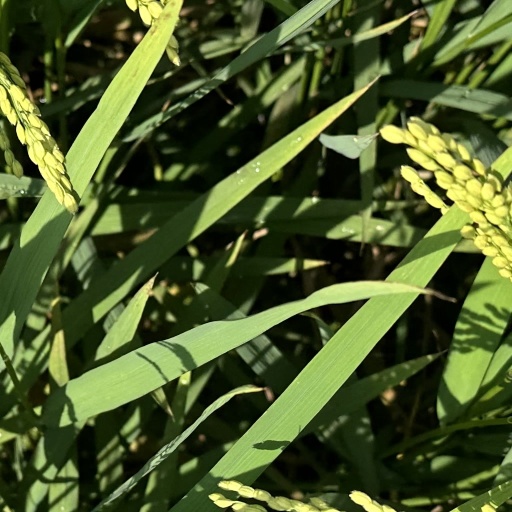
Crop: rice